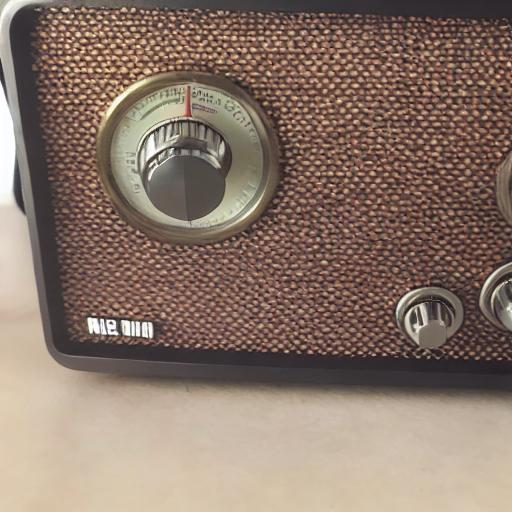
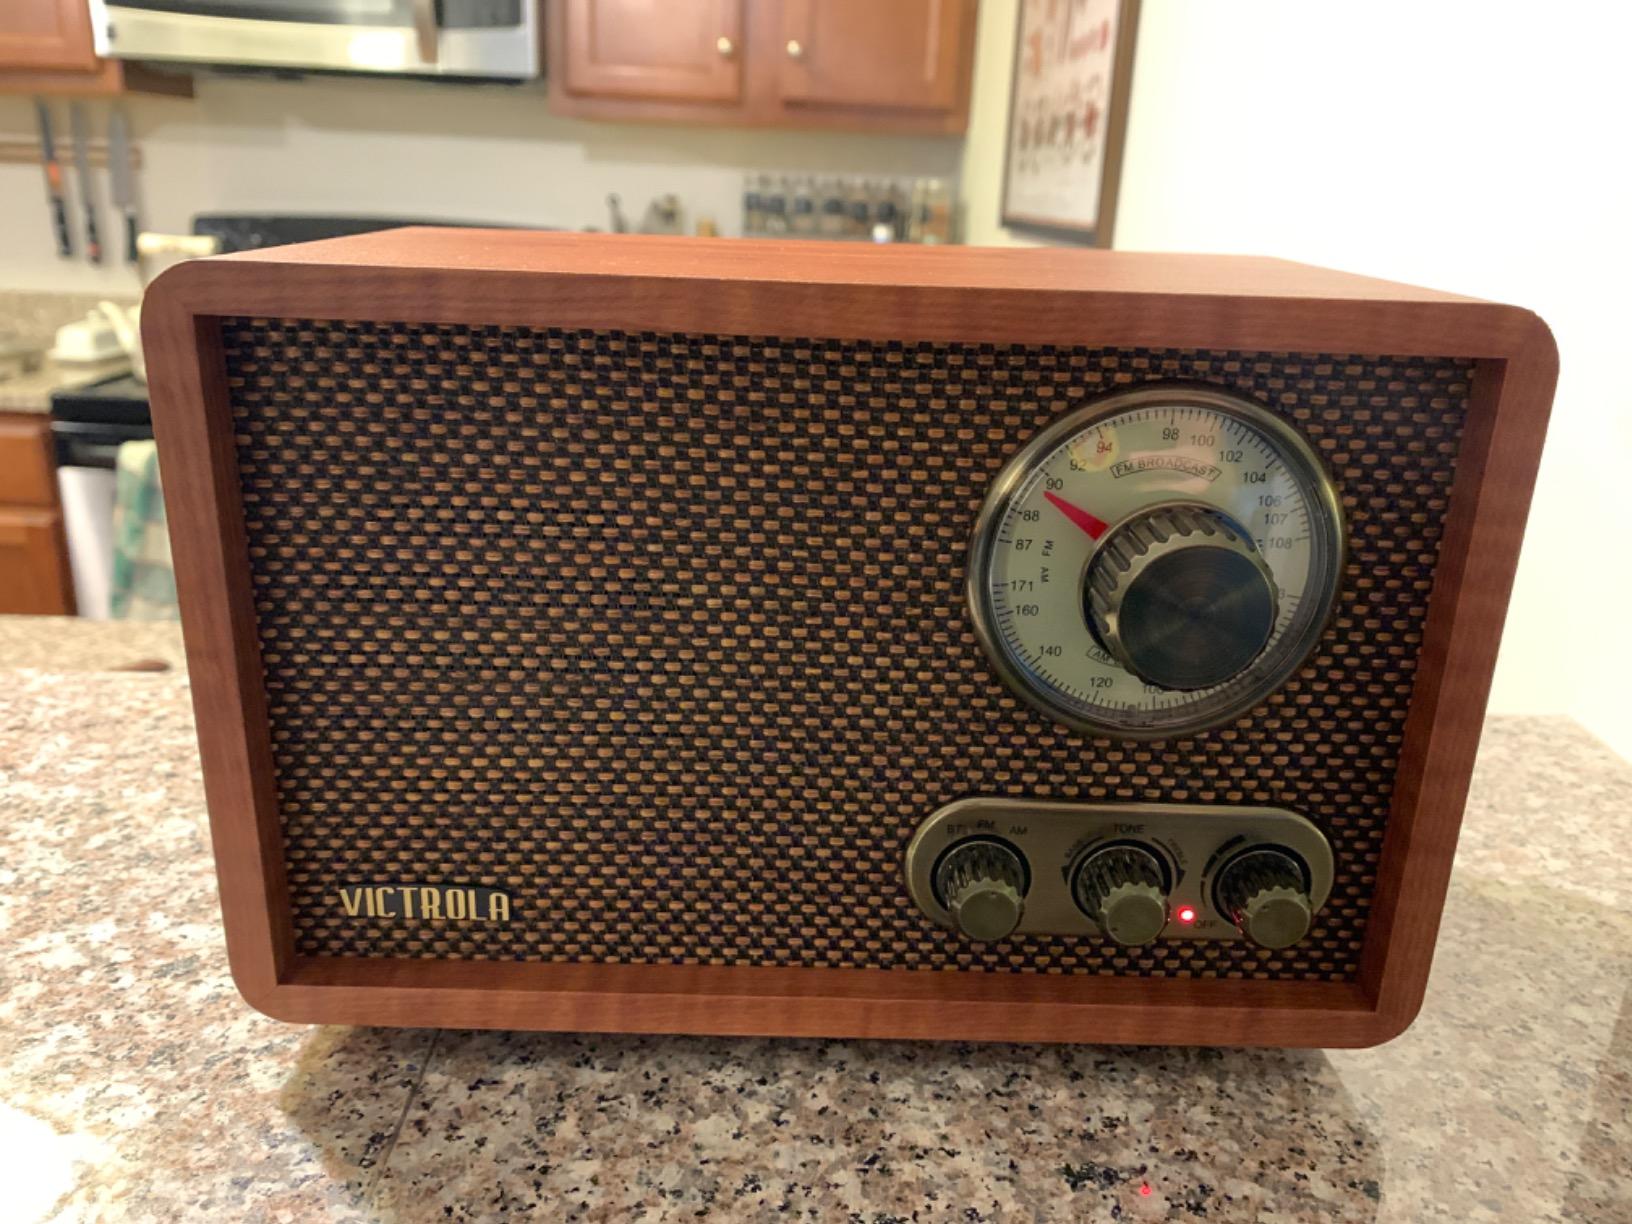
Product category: radio
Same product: no